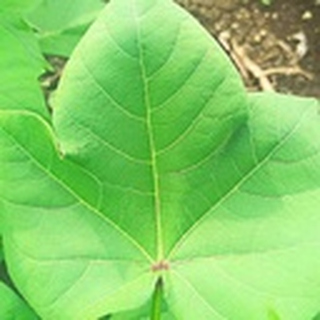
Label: healthy_cotton